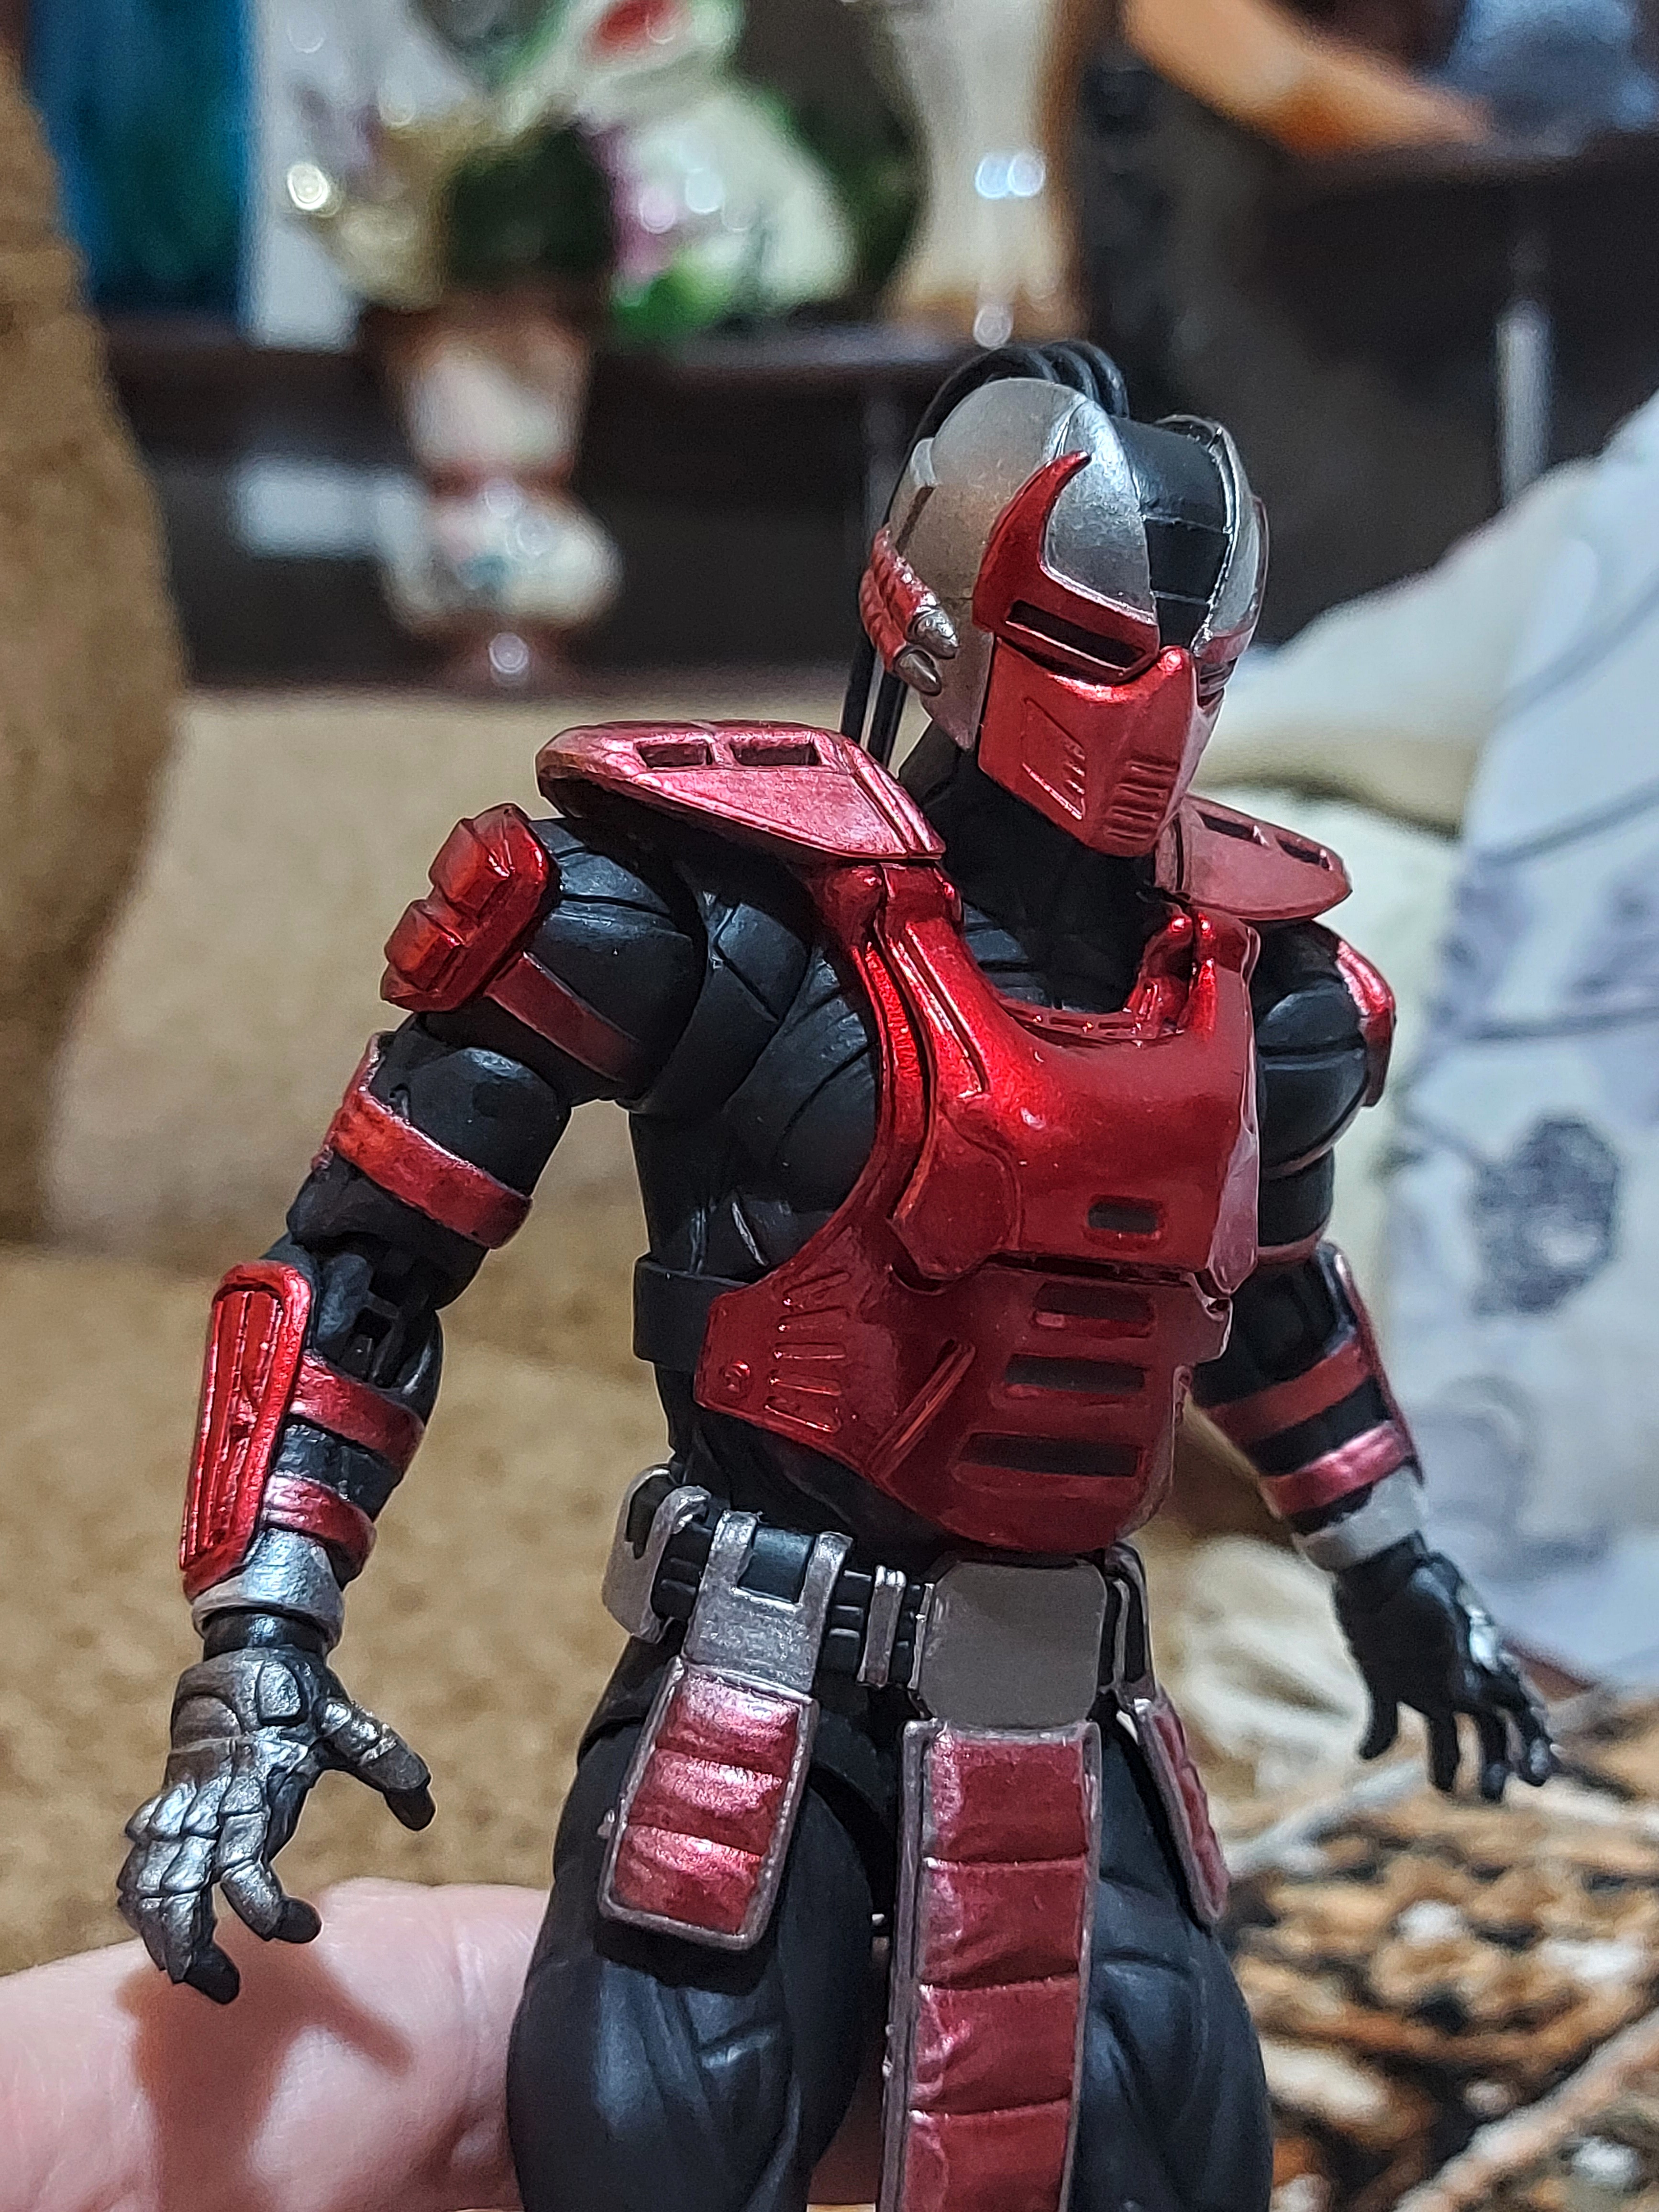
Shokan, storm, collectibles, warrior, fighter, action, figure, toy, armour, machine, personal protective equipment, mail, fictional character, carmine, pattern, action figure, event, action film, helmet, metal, superhero, figurine, hero, fiction, supervillain, costume, knight, collectable, cape